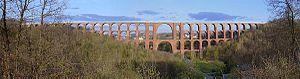
Un pont à voûtes en maçonnerie habituellement appelé pont en maçonnerie ou pont en pierre ou pont voûté, désigne une technique de fabrication des ponts, mais constitue surtout une des grandes familles de ponts qui a été mise en œuvre de l’Antiquité jusqu’au début du XXᵉ siècle.
Le Göltzschtalbrücke est le plus grand pont en brique du monde. Situé dans le land de Saxe en Allemagne, sur la ligne Dresde – Plauen, peu avant la gare de Netzschkau, ce pont de chemin de fer a une longueur de 574 m et une hauteur de 78 m, sur quatre étages et 81 arches. La pose de la première pierre du Göltzschtalbrücke eut lieu le 31 mai 1846. Il fut construit entre 1846 et 1851, utilisant plus de 26 millions de briques. Il était à l'époque le plus haut pont ferroviaire jamais construit.